Karl Schmoll von Eisenwerth

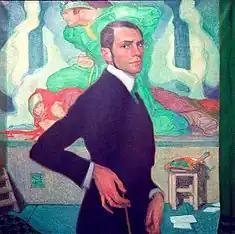
Self-portrait in Front of the Nibelungen Cycle (1915)

Karl Schmoll von Eisenwerth (18 May 1879, Vienna – 7 July 1948, Gut Osternberg, near Braunau am Inn) was an Austrian-born German painter, graphic artist, and glass designer in the Art Nouveau style.